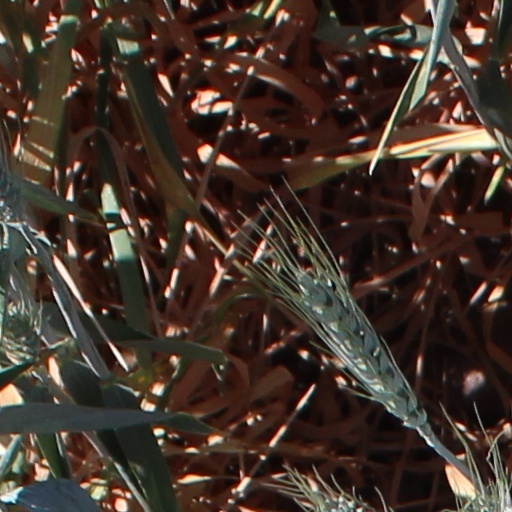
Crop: wheat